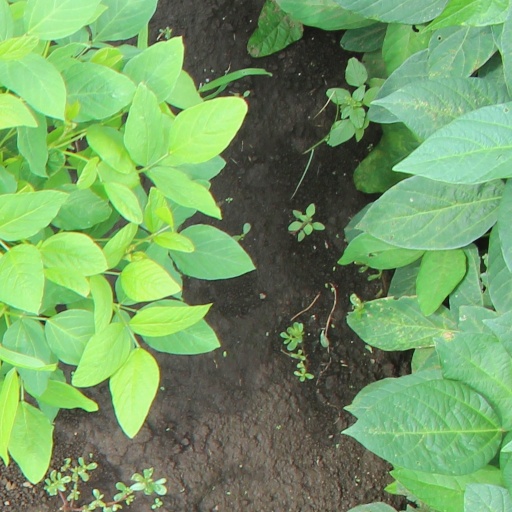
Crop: soybean